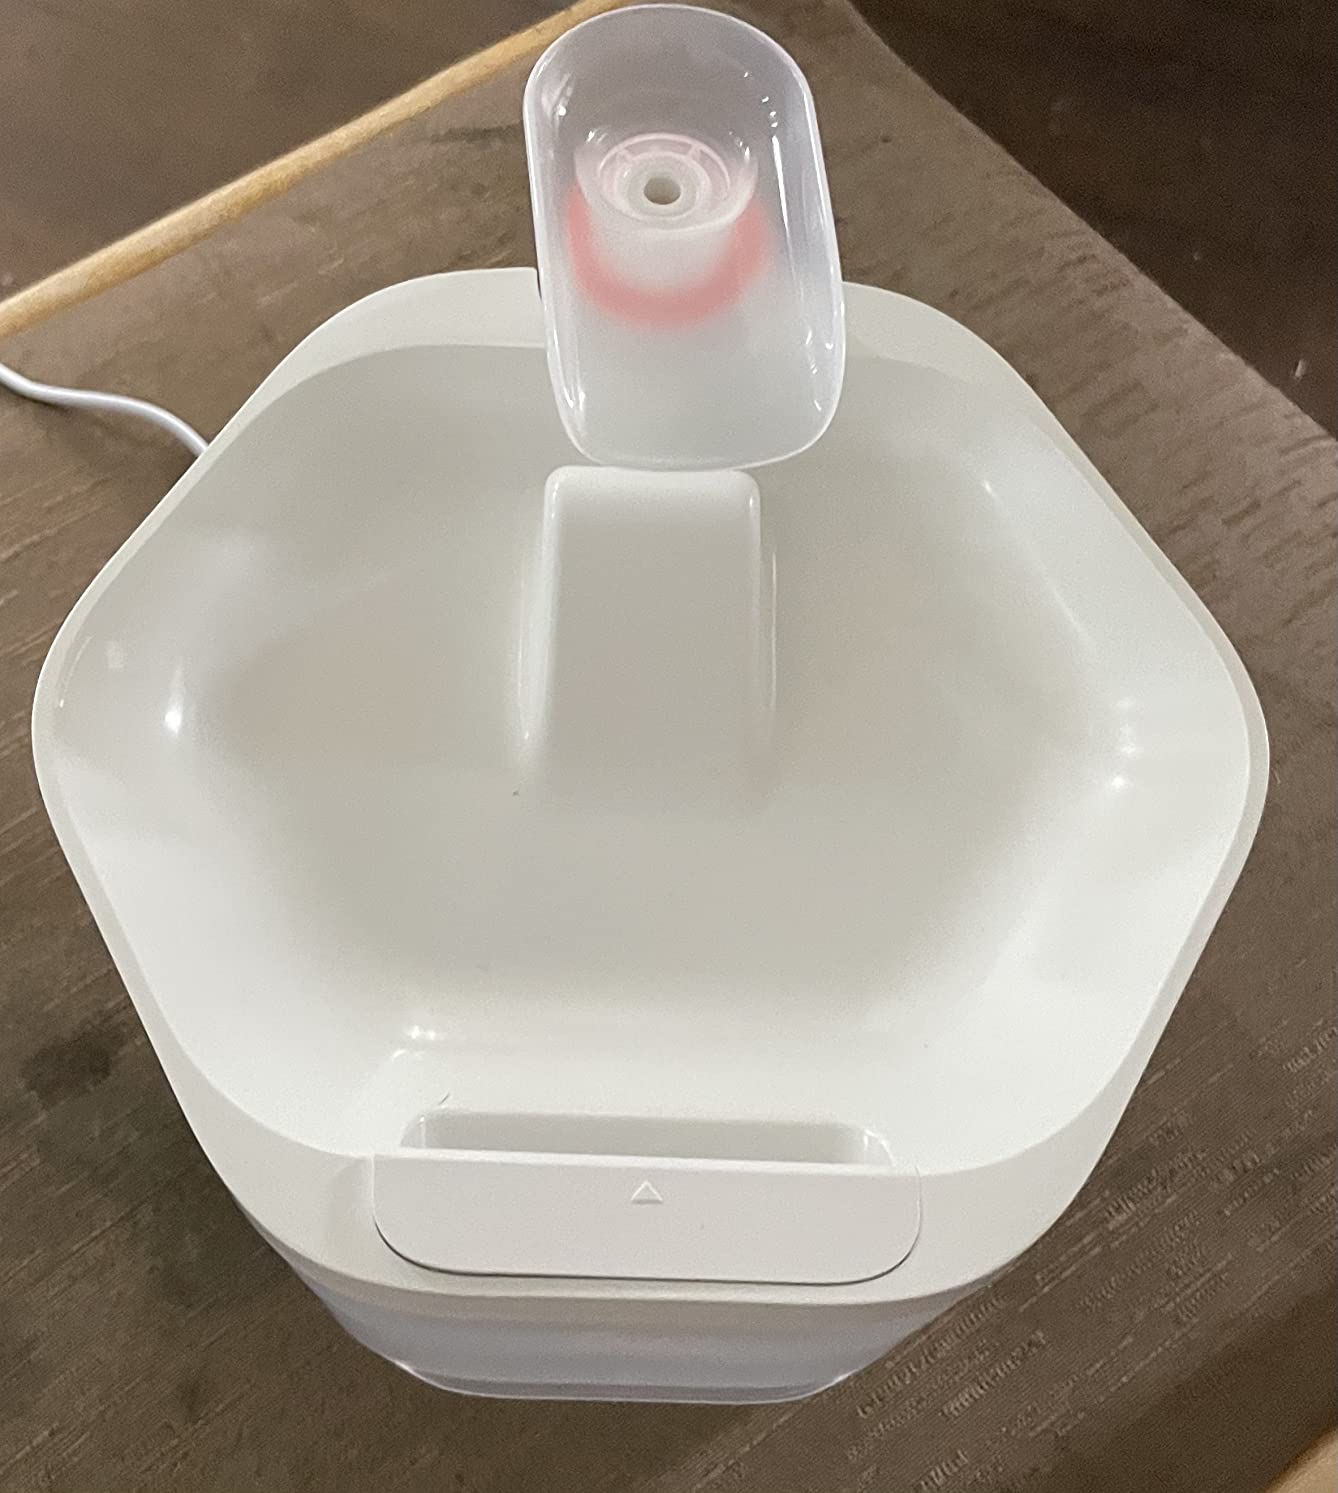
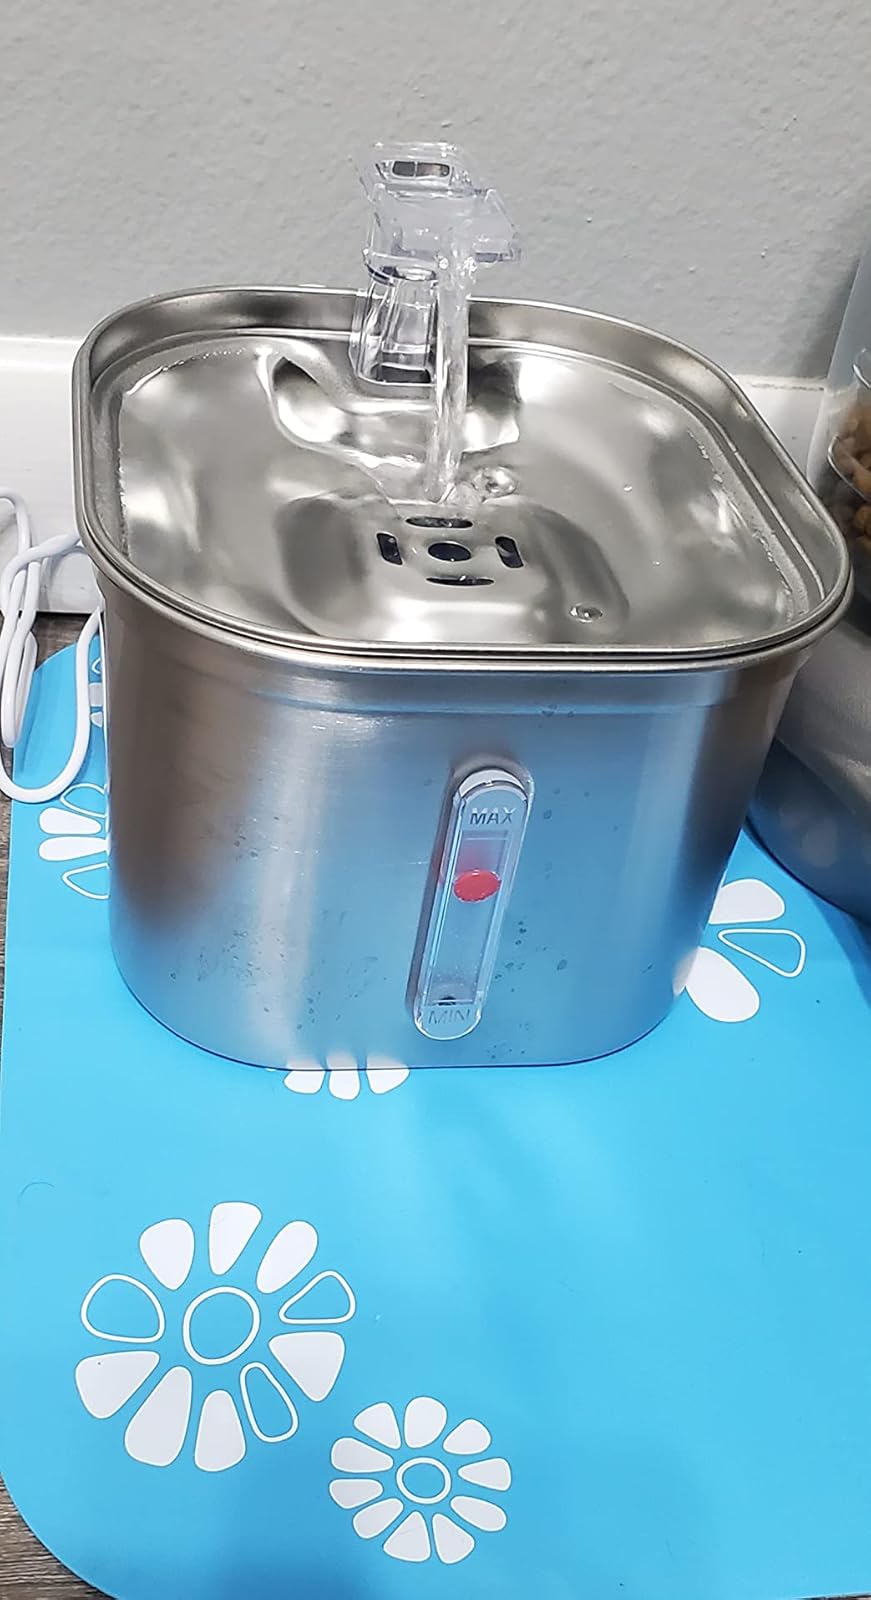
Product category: items_bowl
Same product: no